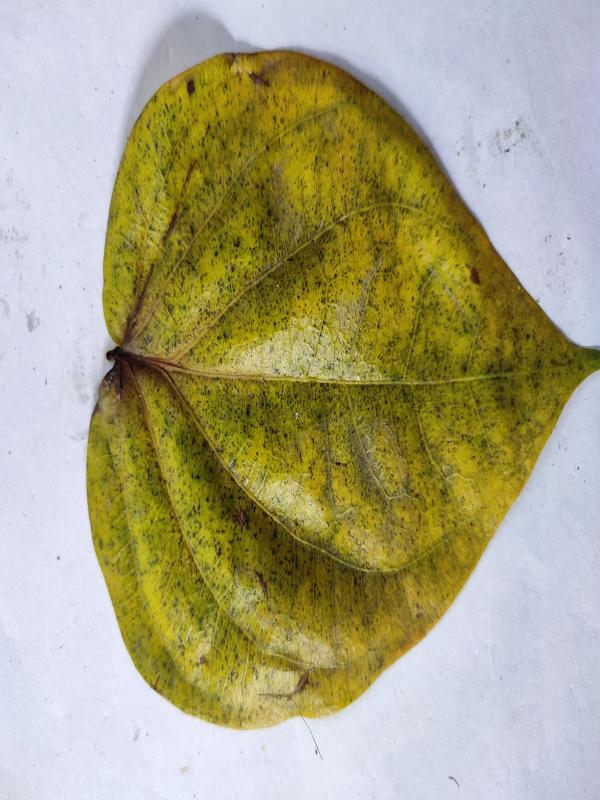
Label: Dried_Leaf